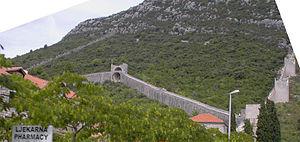
Ston est un village et une municipalité située au sud de l'isthme de la péninsule de Peljesac, dans le comitat de Dubrovnik-Neretva, en Croatie. Au recensement de 2001, la municipalité comptait 2 605 habitants, dont 98,66 % de Croates et le village seul comptait 528 habitants.